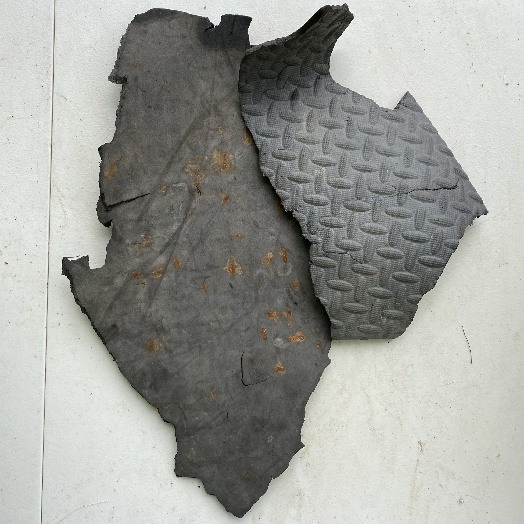
Label: Miscellaneous Trash